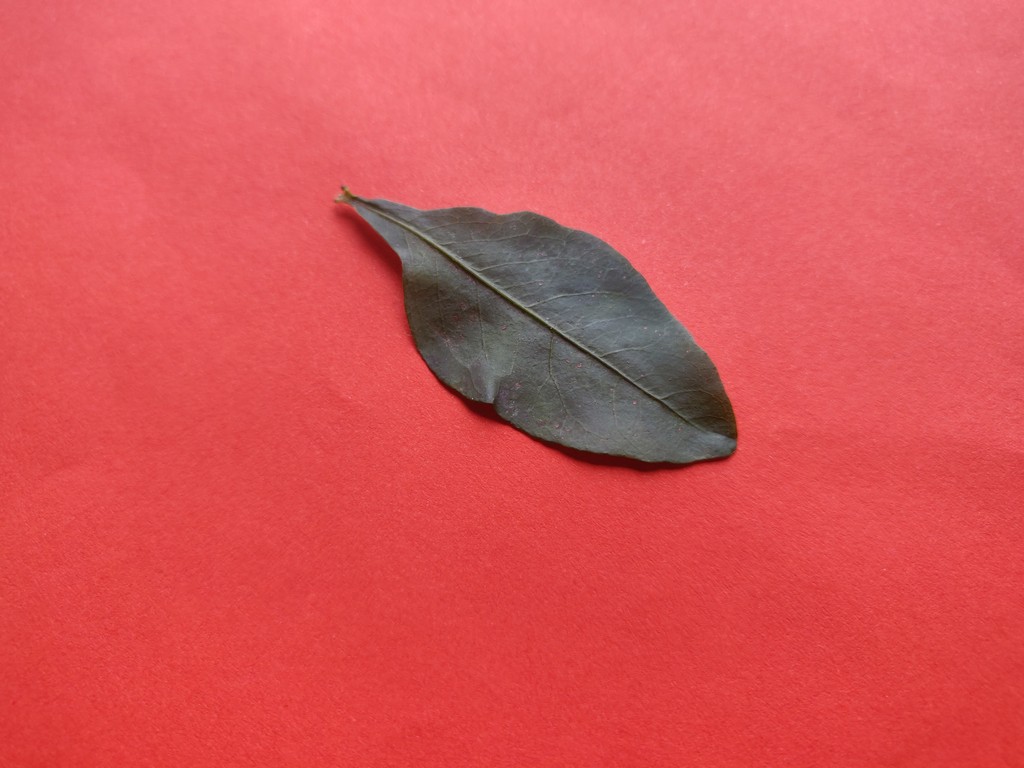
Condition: Healthy
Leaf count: single
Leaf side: front